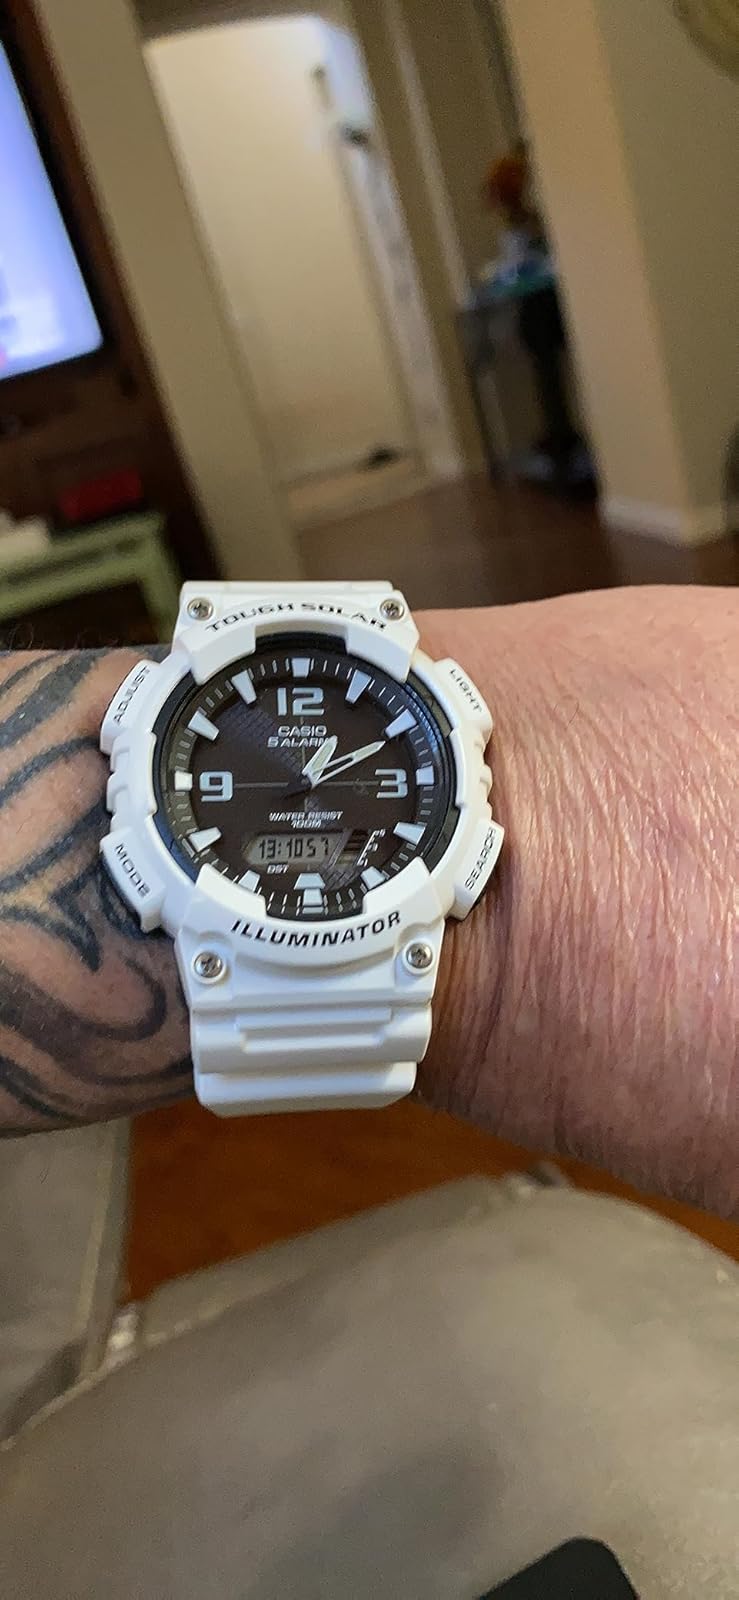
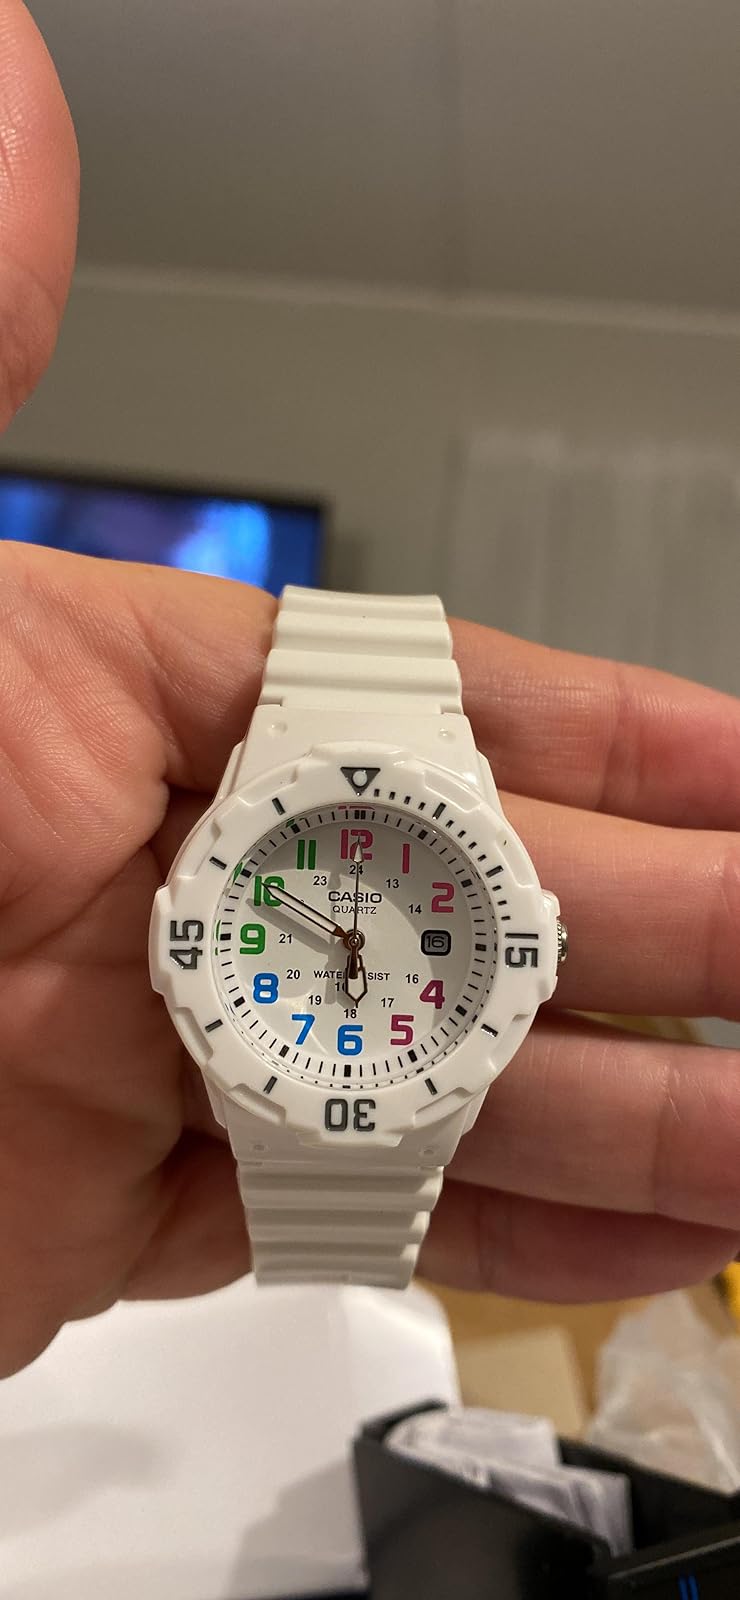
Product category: accessories_watch
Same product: no